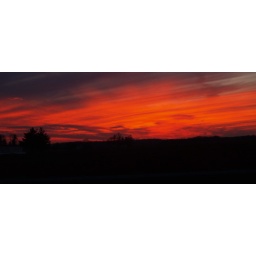
taken out the car window somewhere in southern Wisconsin